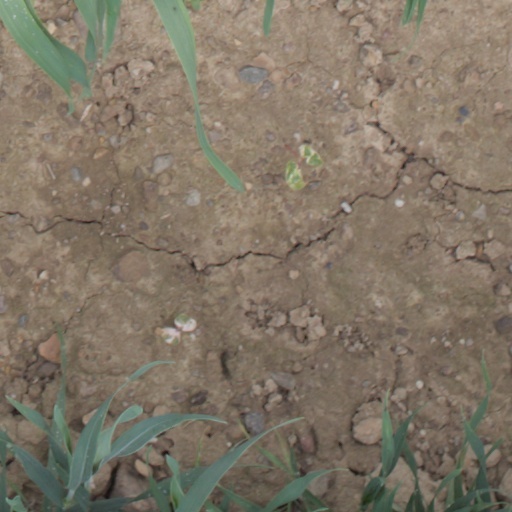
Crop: wheat